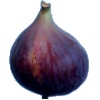
Label: fig